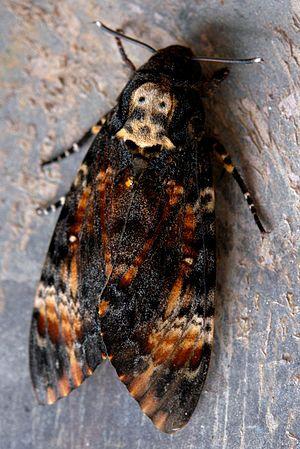
Le Silence des agneaux est un thriller policier américain, réalisé par Jonathan Demme, sorti en 1991.